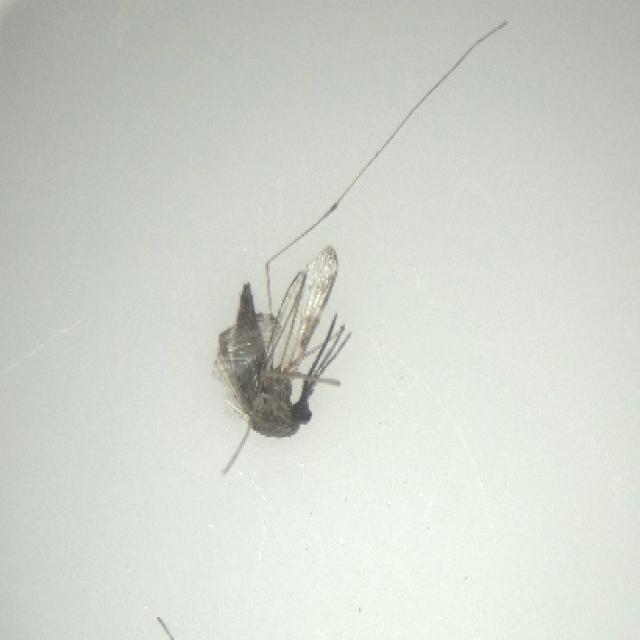
Species: anopheles_sinensis